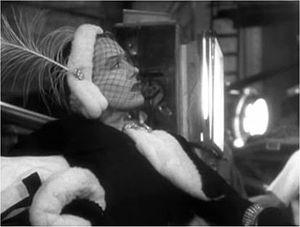
Gloria Swanson, née Gloria Josephine May Swanson le 27 mars 1899 à Chicago et morte le 4 avril 1983 à New York, est une actrice américaine.